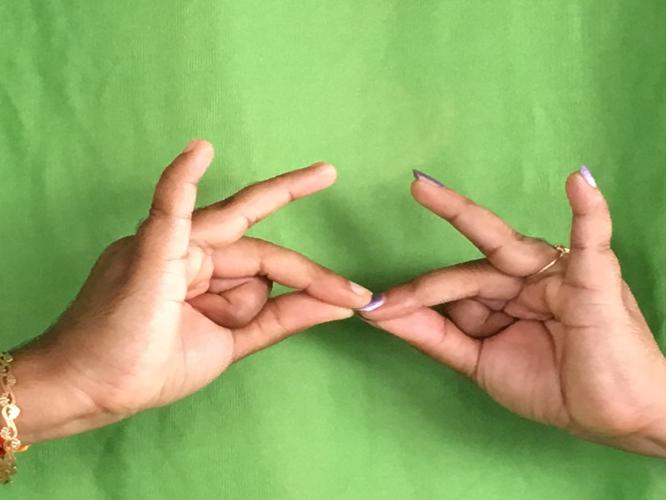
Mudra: Sakata
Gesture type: double_hand